Wind Surf

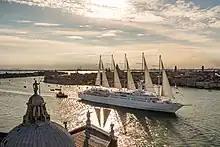
MSY Wind Surf cruise sailing along the coast of Venice, from the bell tower of San Giorgio Maggiore (13/05/2019)

"La Fayette" was launched in 1989 at the , France, renamed "Club Med 1" on 14 January 1990. Her sister ship "Club Med 2" was launched in 1992 in the same shipyard. "Club Med 1" made her maiden voyage in 1990, and sailed for "Club Med" for eight years.